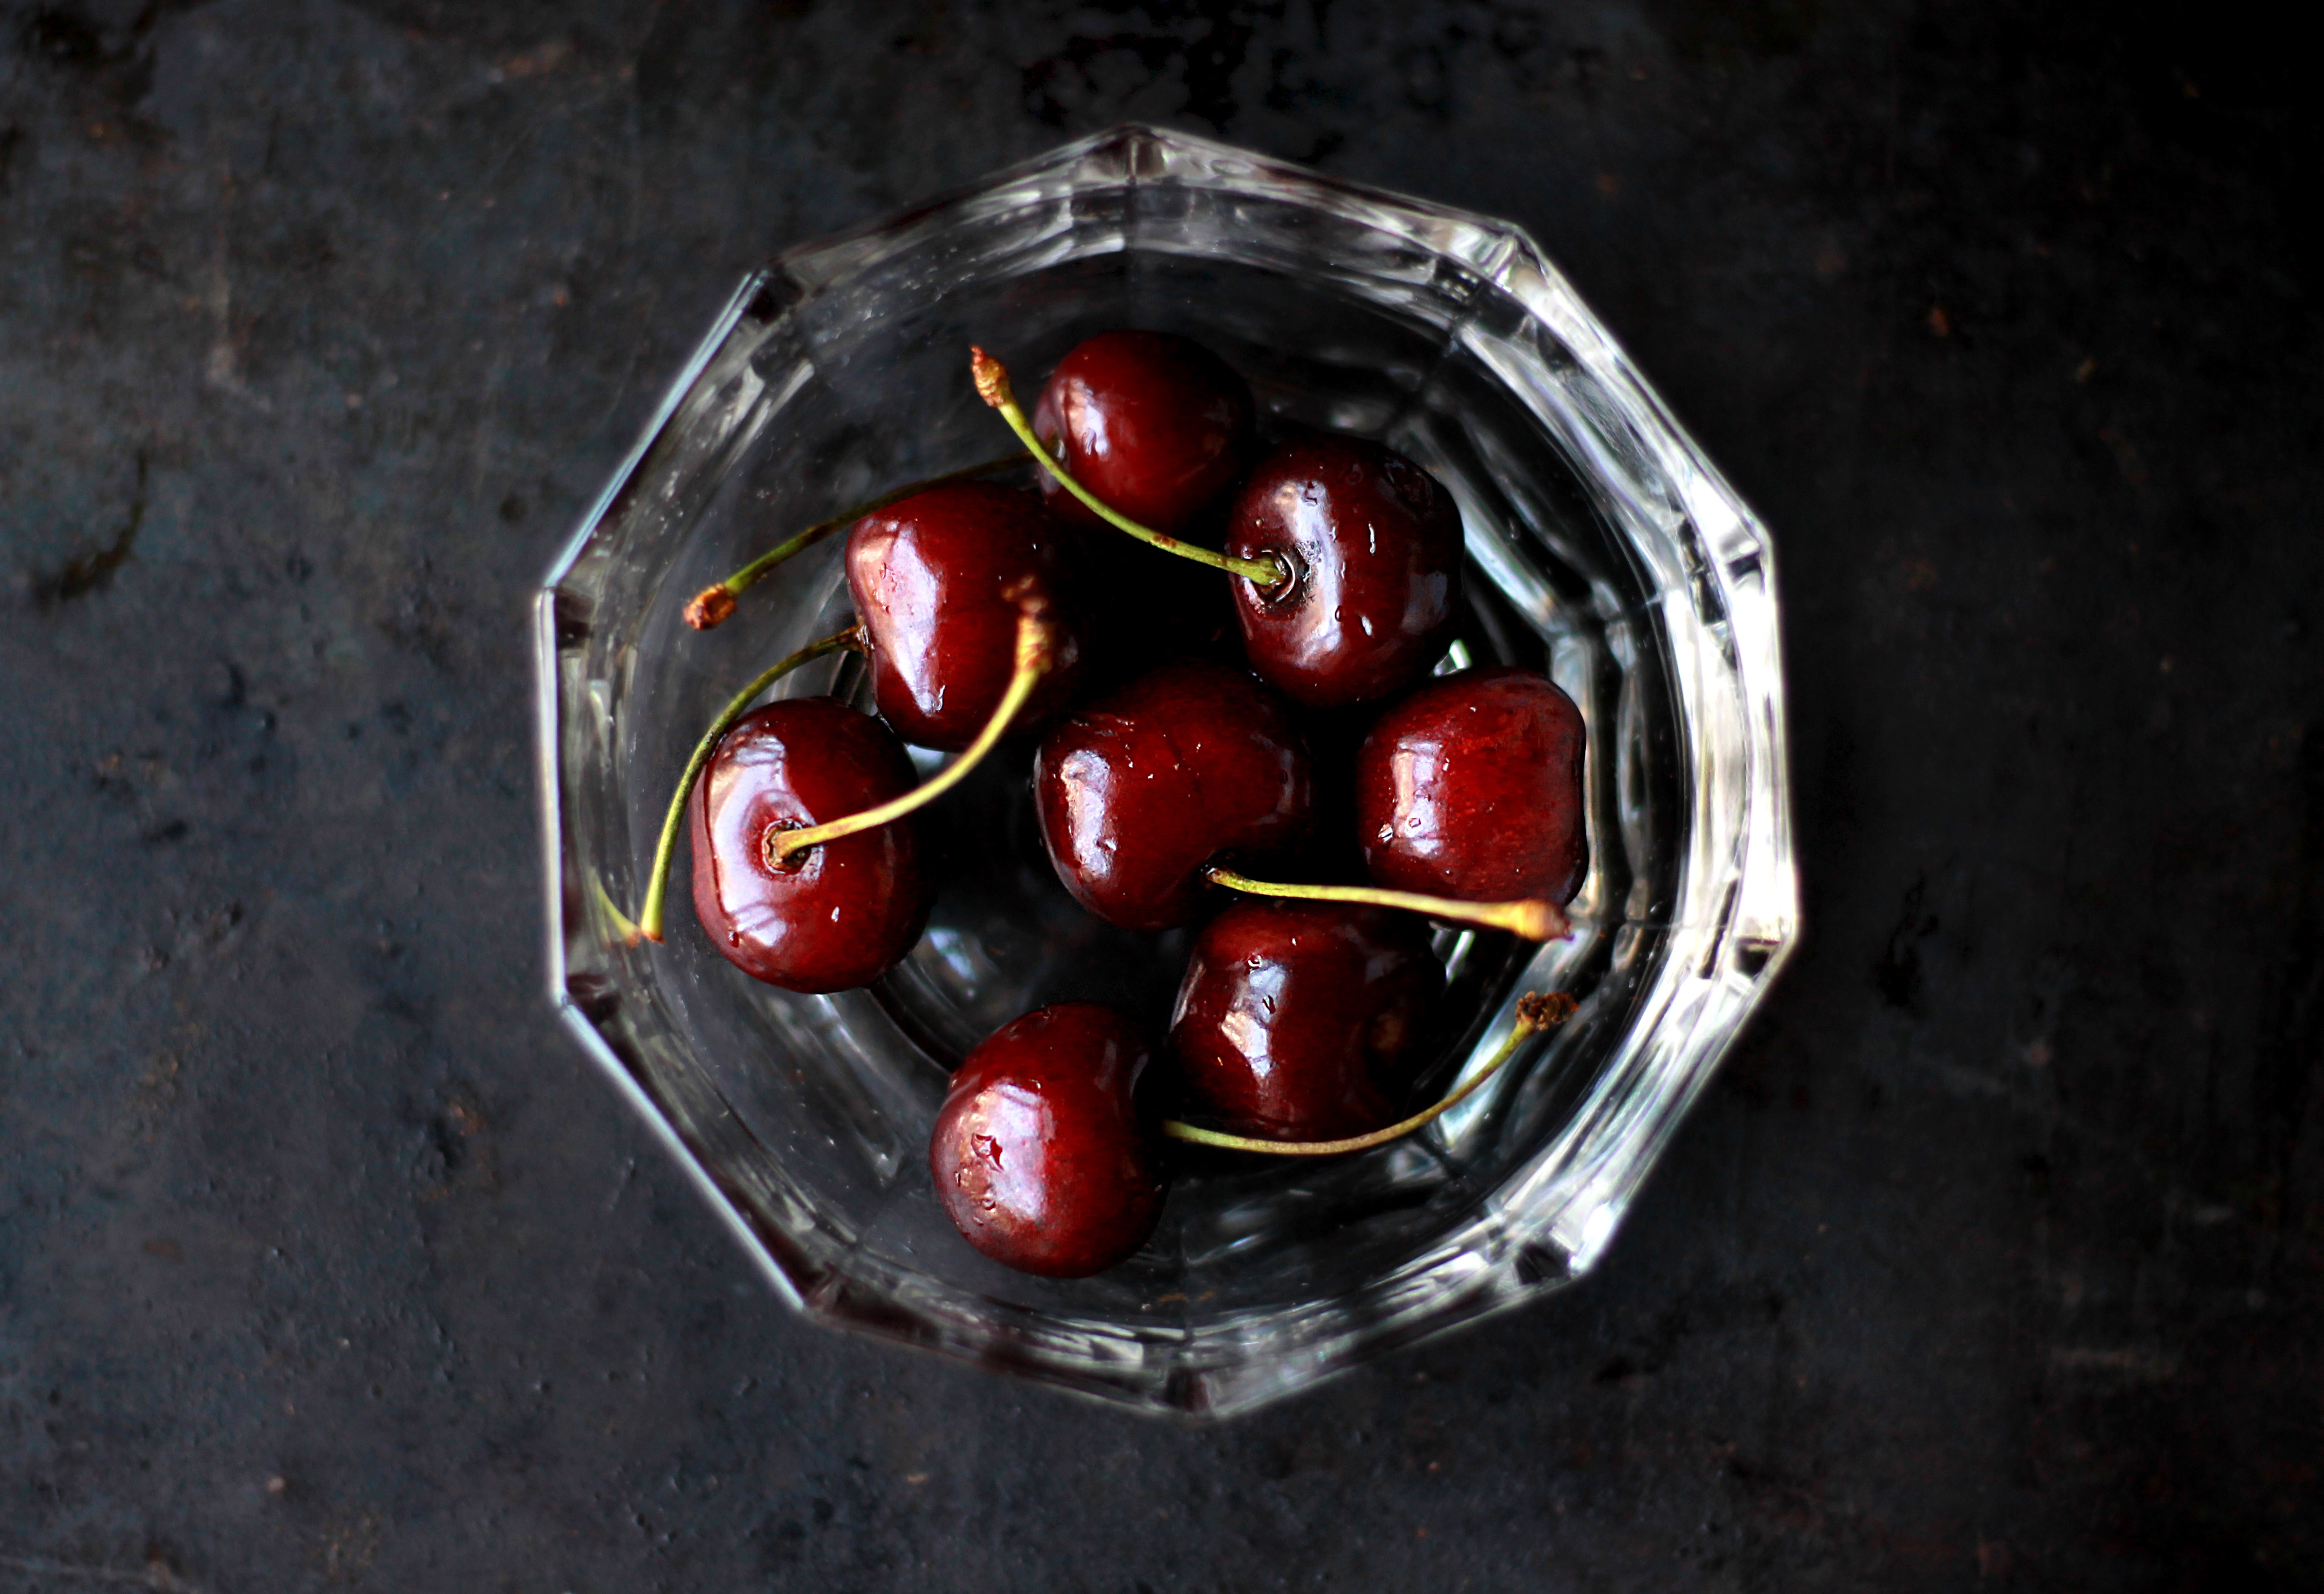
apple, plant, fruit, berry, flower, food, red, produce, cherry, flowering plant, rose family, land plant